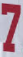
Number: 7